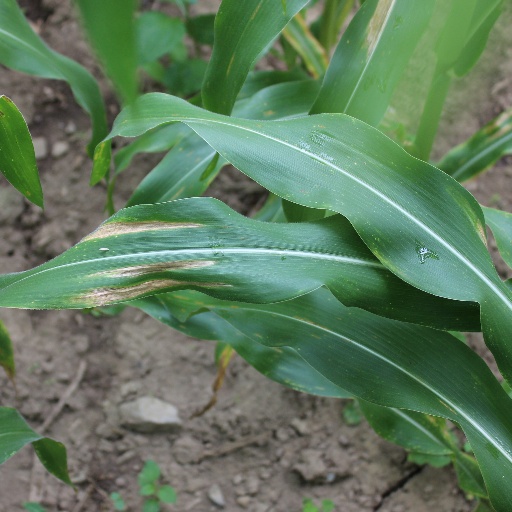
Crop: maize; corn